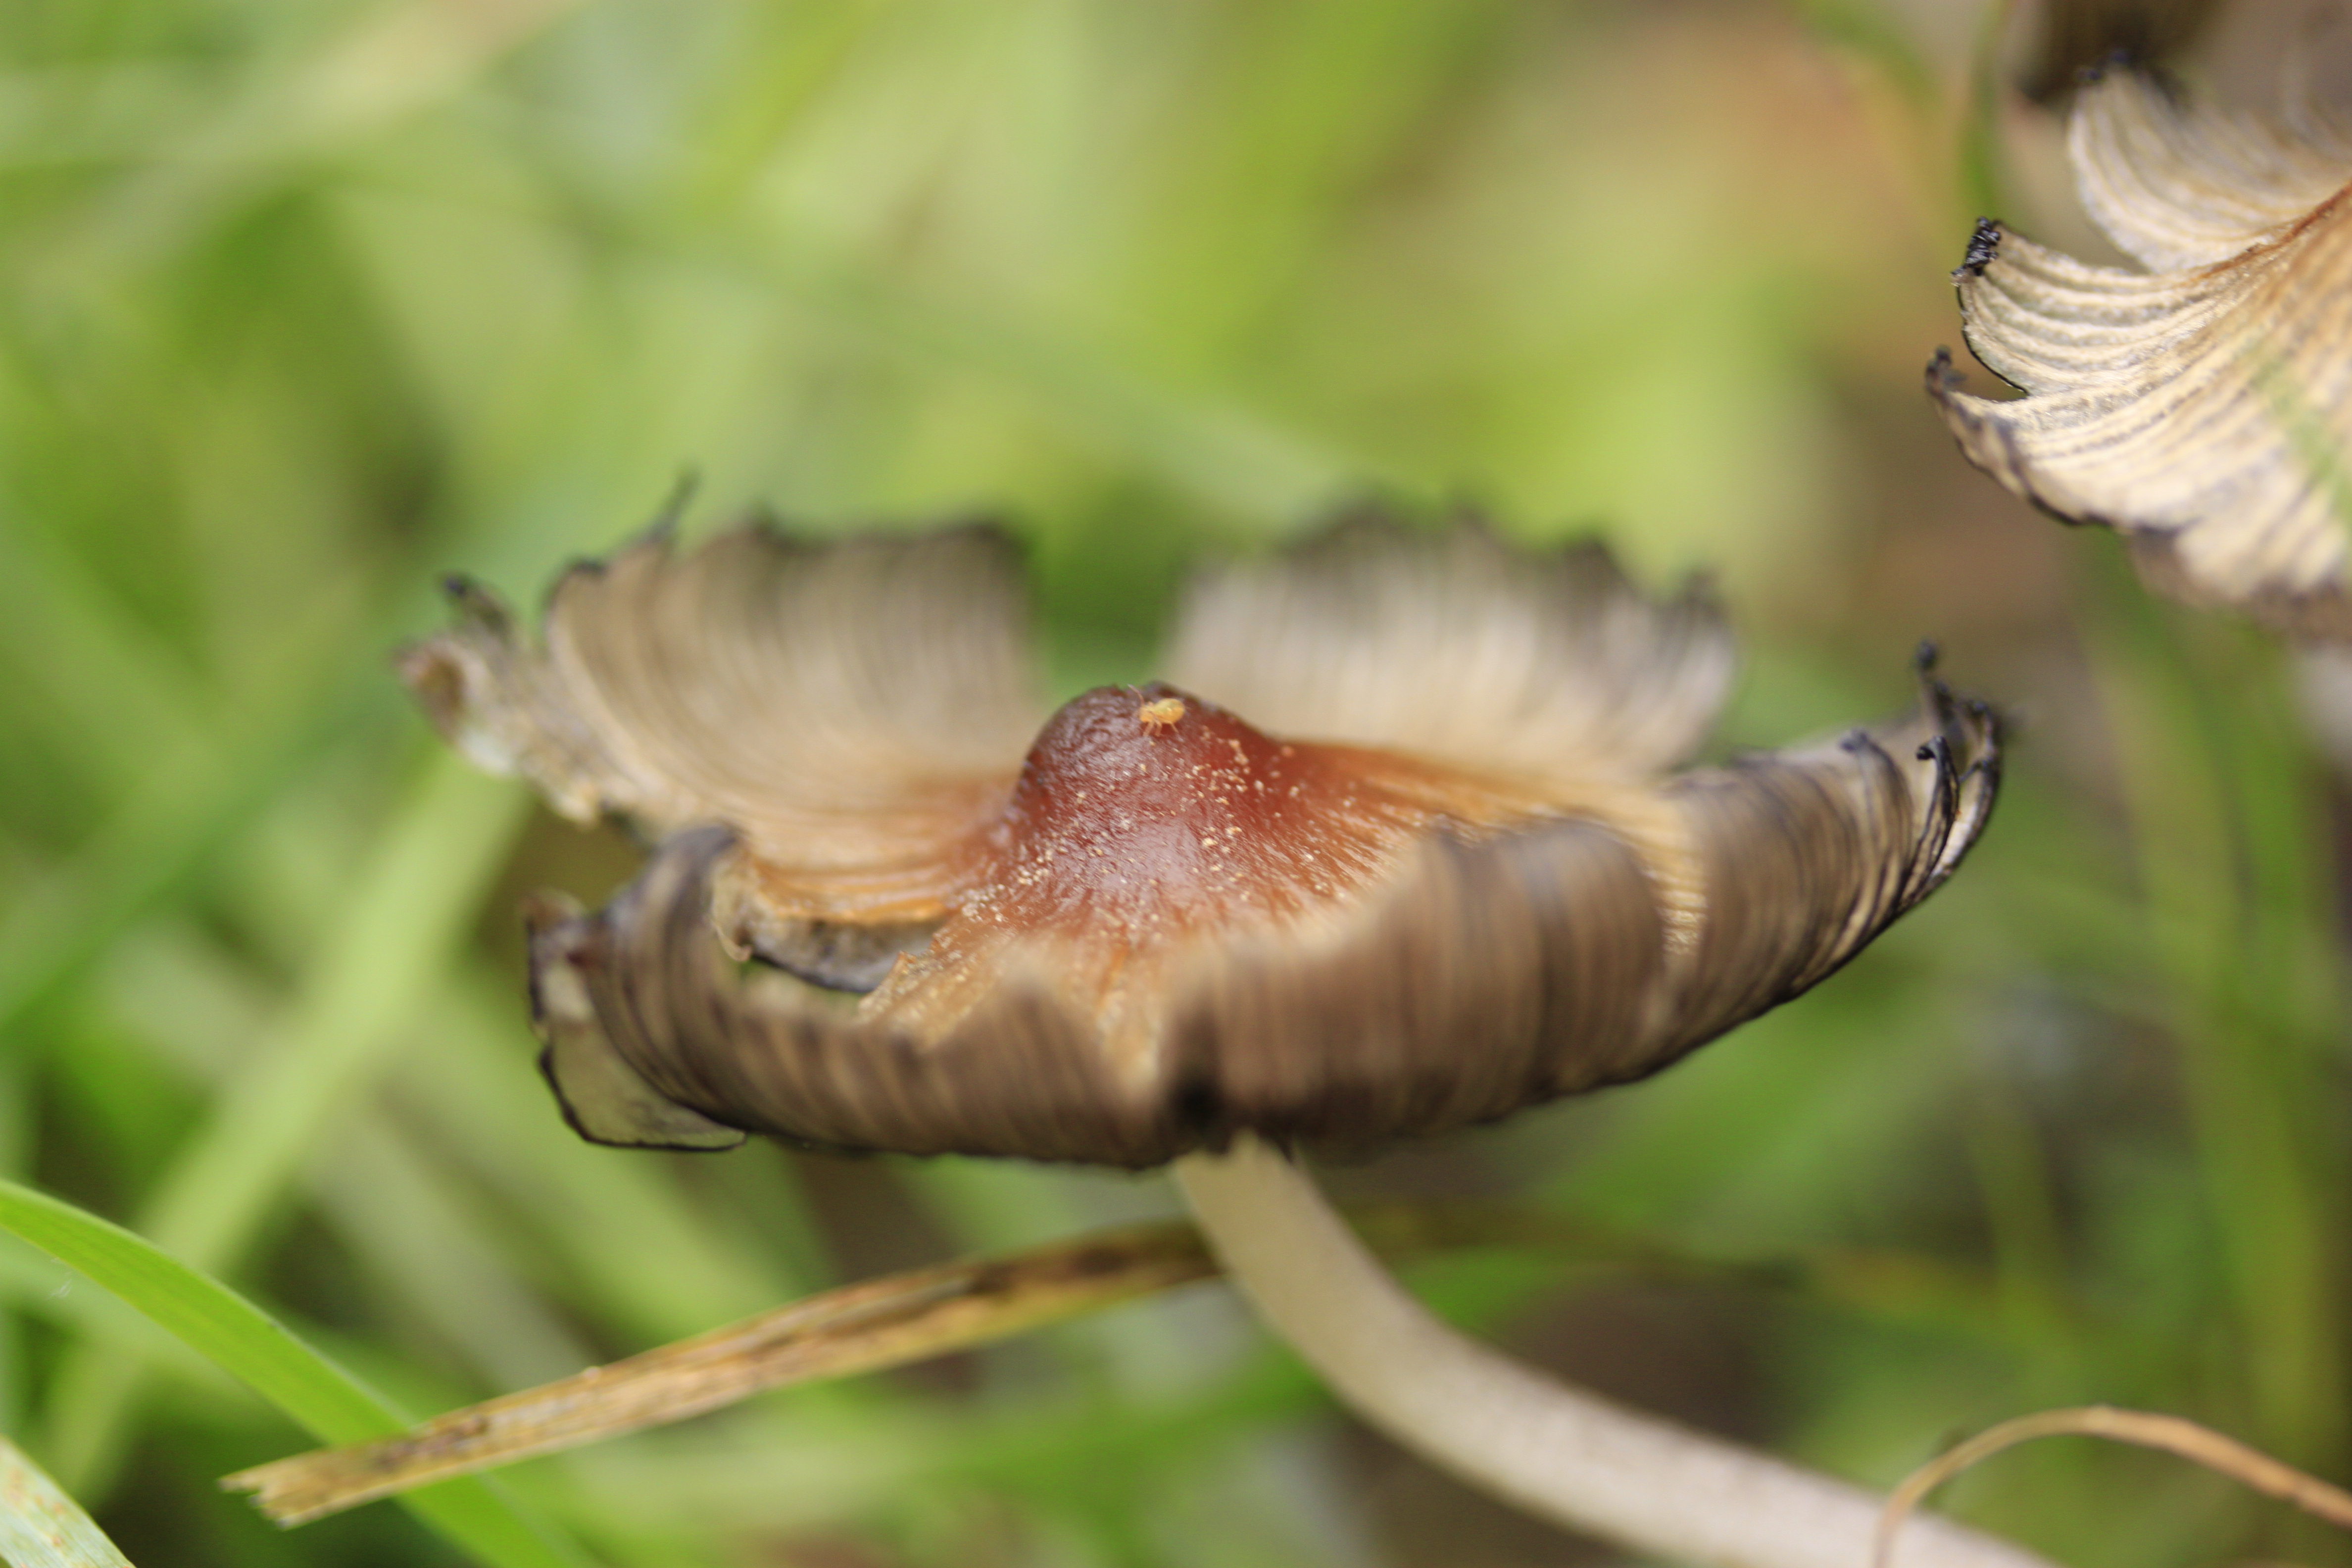
nature, photography, leaf, flower, flora, fauna, invertebrate, close up, uk, snail, peterborough, macro photography, plant stem, medicinal mushroom